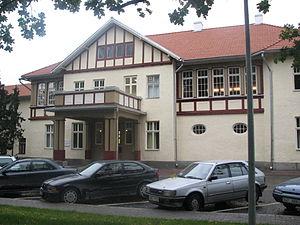
Le nom de Wulf, Wulff, ou von Wulf, ancienne forme du mot germanique Wolf signifiant loup, est porté par plusieurs familles de la noblesse issue des provinces baltes et de l'Empire russe. Elles ne doivent pas être confondues avec la famille des barons von Wolf apparue aussi en Livonie, mais originaire de Silésie.
Le château de Taehtvere est un bâtiment Heimatstilschutzarchitektur qui remplace un ancien manoir, situé à Taehtvere. Il fait aujourd’hui partie de l’université de Tartu en Estonie.